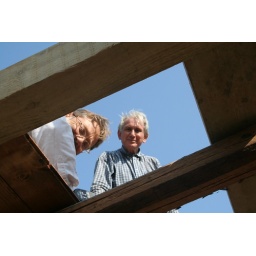
Roof building in Farm's house (16 ottobre 2006)